Valle's Steak House

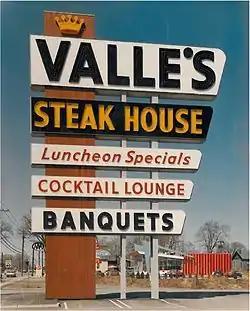
Valle's sign outside of the Albany, New York restaurant. Photo courtesy of Saxton Signs, Castleton, New York.

After the buyout, the chain continued to sell off properties. Between 1982 and 1984 the company sold all of its Florida locations, none of which had been open for more than seven years. By the mid-1980s some of the company's largest restaurants outside of Florida had also closed to include Fall River, Atlanta, and Miami. The Portland restaurant was among those that were sold in 1983 when Judith Valle, using funds from the buyout, purchased the Portland Valle's Steak House from the company and operated the restaurant as an independent entity. Another important development in 1983 was Arthur Hanson creating the Polar Bear Restaurant Corporation headquartered in Needham, Mass as the parent corporation of the remaining restaurants. By agreement with Judith Valle, she was allowed to use the "Valle's Steak House" name for her Portland restaurant.